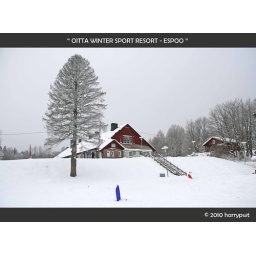
pine tree in oitta-espoo